Kervens Belfort

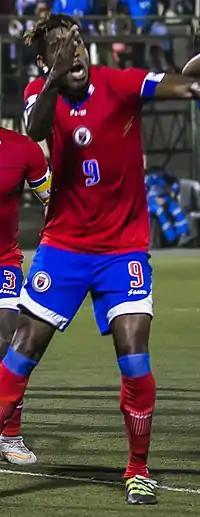
Belfort in 2017

Kervens Fils Belfort (born 16 May 1992) is a Haitian professional footballer who plays as a winger or forward for Lalitpur City.